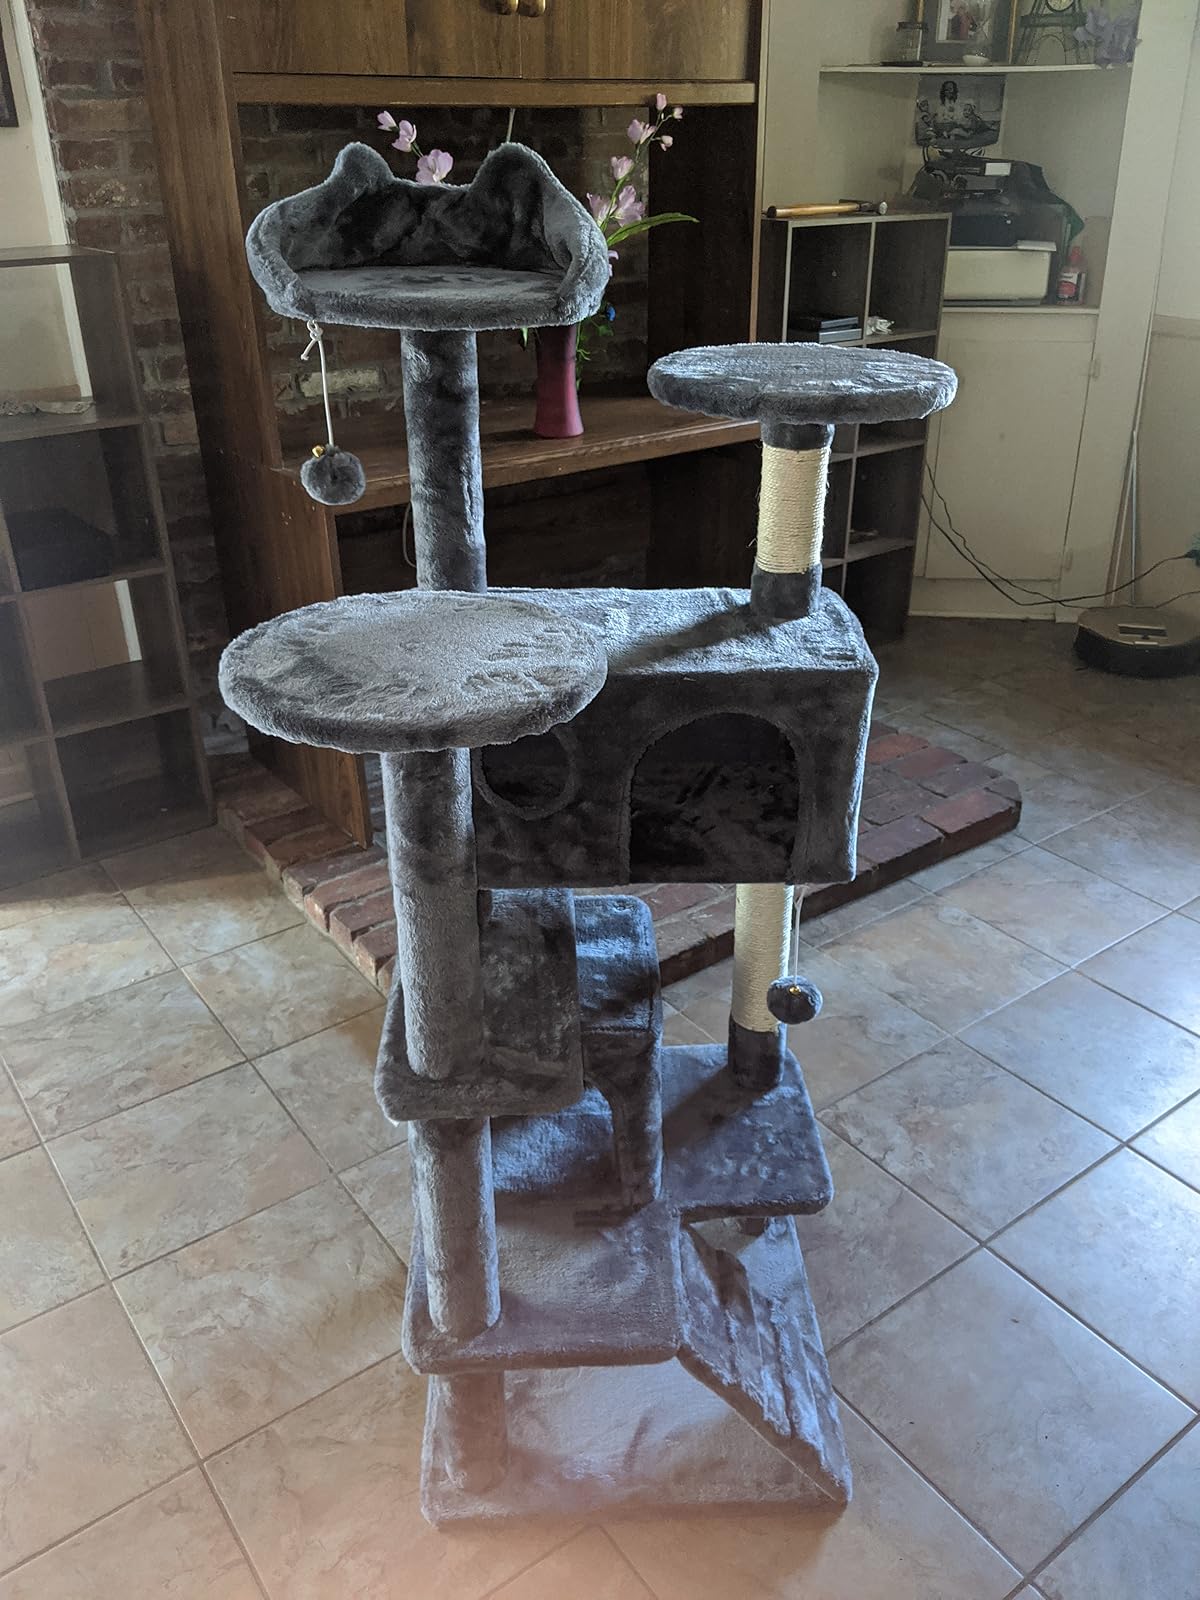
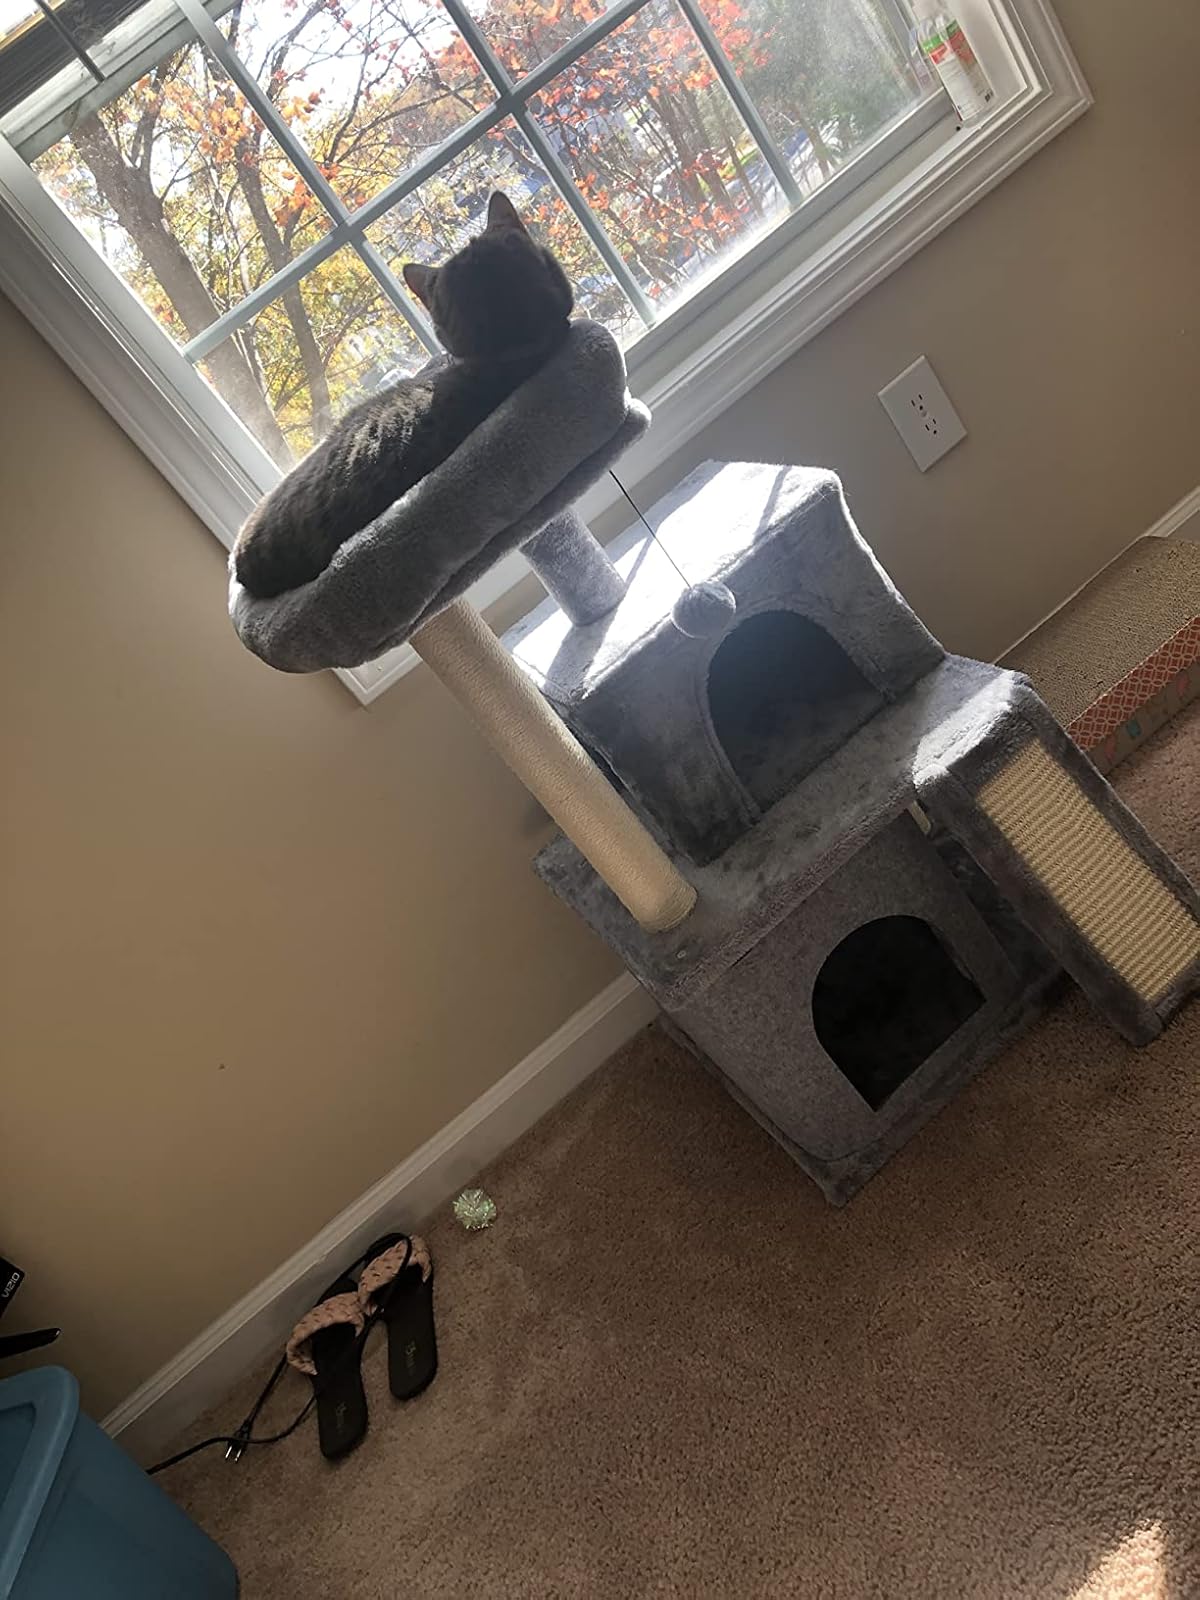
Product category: items_cat tree
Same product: no